Buddhist philosophy

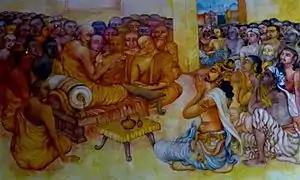
Indian Emperor Aśoka and the elder Moggaliputta-Tissa, who is seen as a key thinker of the Vibhajyavāda tradition (and thus, of Theravada).

An important Abhidhamma work from the Theravāda school is the "Kathāvatthu" ("Points of controversy"), attributed to the Indian scholar-monk Moggaliputta-Tissa (–247 BCE). This text is important because it attempts to refute several philosophical views which had developed after the death of the Buddha, especially the theory that 'all exists' ("sarvāstivāda"), the theory of momentariness ("khāṇavāda") and the personalist view ("pudgalavada"). These were the major philosophical theories that divided the Buddhist Abhidharma schools in India.